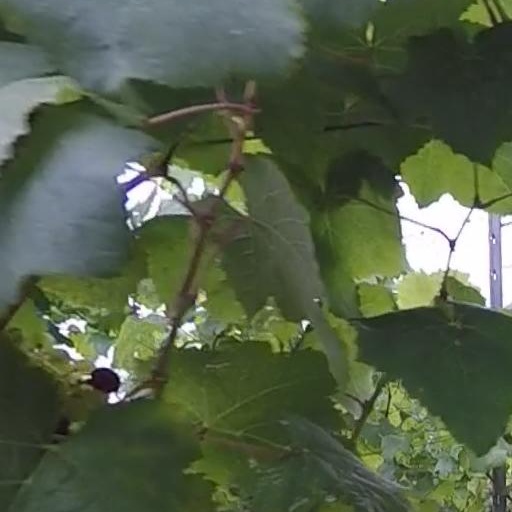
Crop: grape